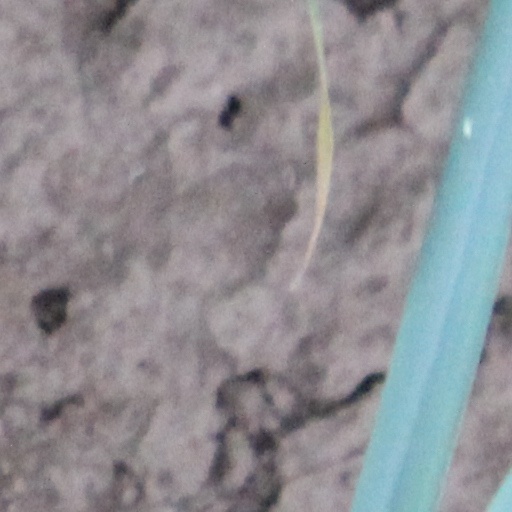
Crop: wheat